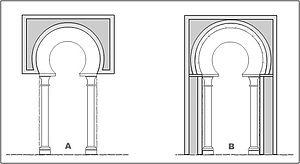
Un alfiz est une ornementation architectonique. C'est un cadre rectangulaire pouvant être constitué par une corniche, une moulure, un renfoncement du plan mural ou encore par de larges panneaux décoratifs, qui enclôt les bords extérieurs d'une arche.